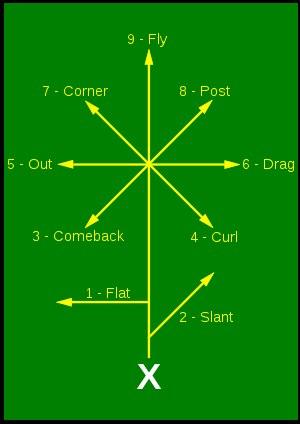
Julian Francis Edelman est un joueur de football américain né le 22 mai 1986 à Redwood City aux États-Unis. Quarterback universitaire des Golden Flashes de Kent State, il est sélectionné au septième tour de la draft 2009 de la NFL par Bill Belichick et les Patriots de la Nouvelle-Angleterre. Dès sa première saison en National Football League, les Patriots l'utilisent pour retourner les coups de pied sur les unités spéciales et comme wide receiver.